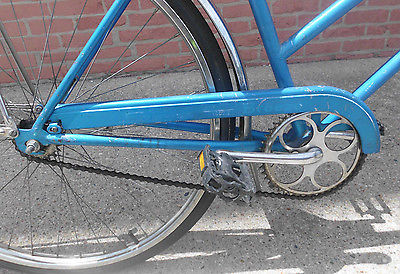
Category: bicycle